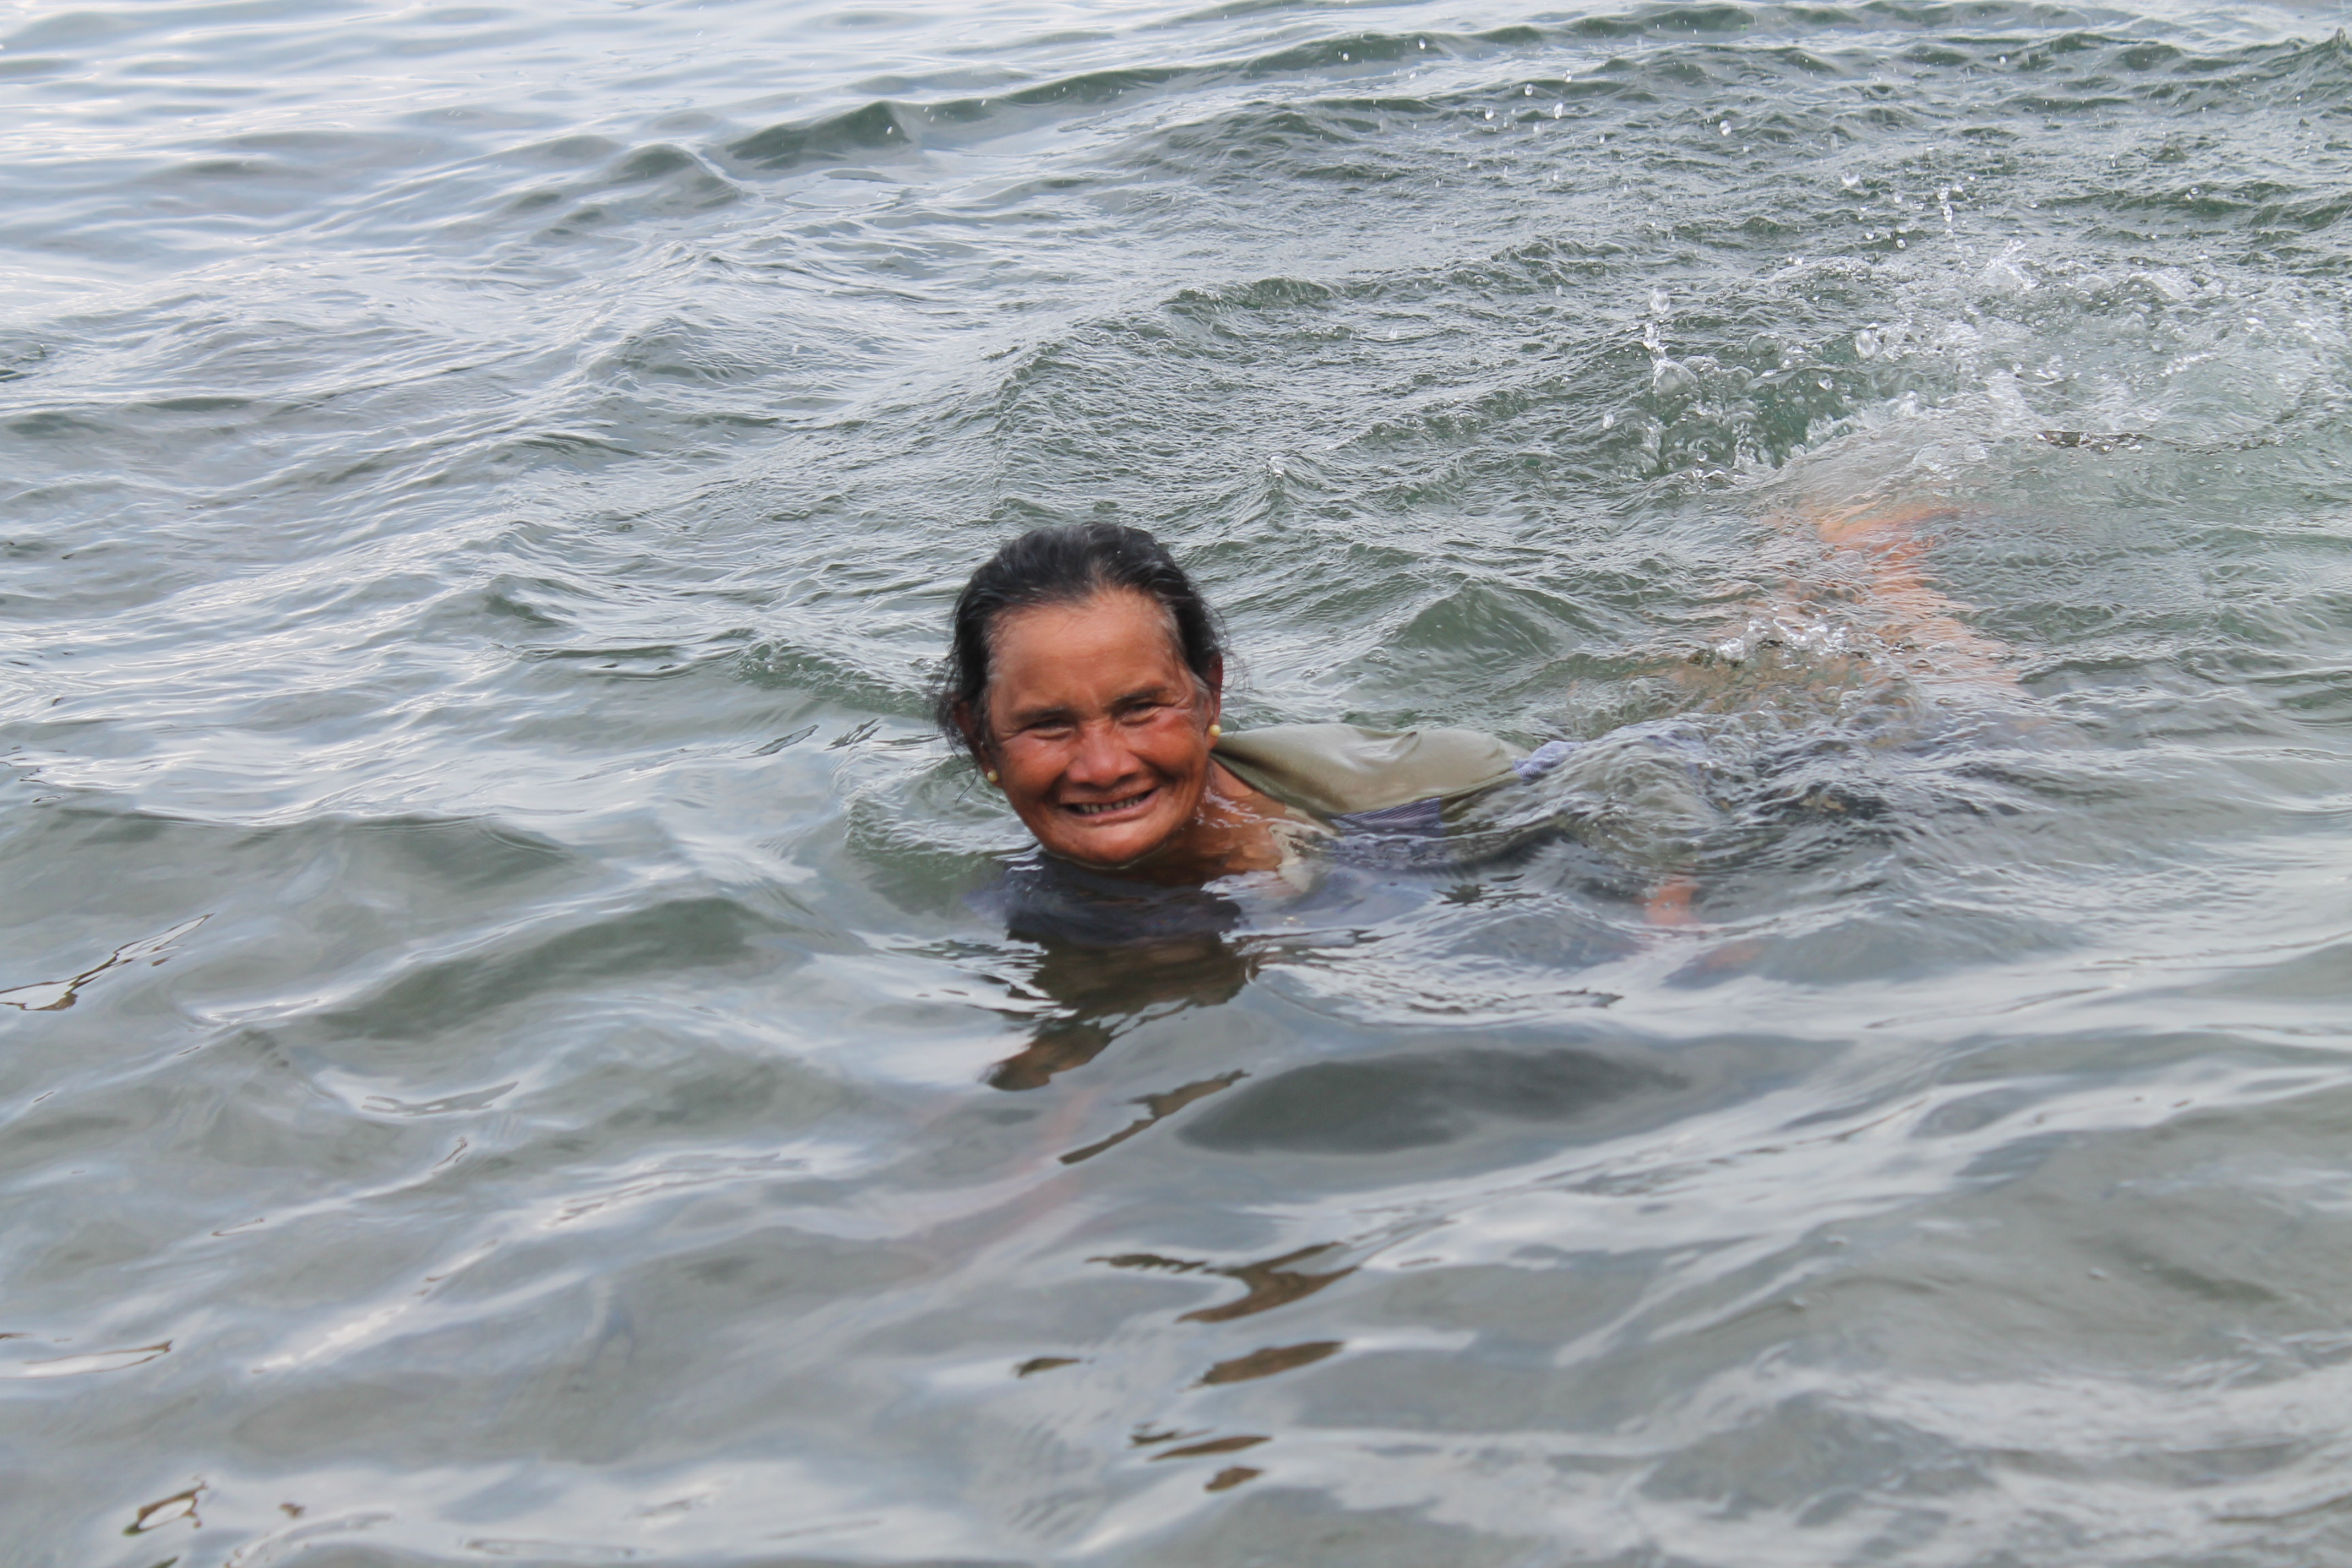
beach, sea, water, ocean, shore, wave, lake, old, swimming, grandmother, happy, women, sports, boating, to swim, wind wave, bodyboarding